Ellon railway station

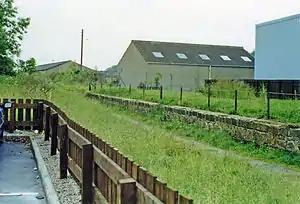
Site of the station in 1997

Ellon railway station was a railway station in Ellon, Aberdeenshire, Scotland.